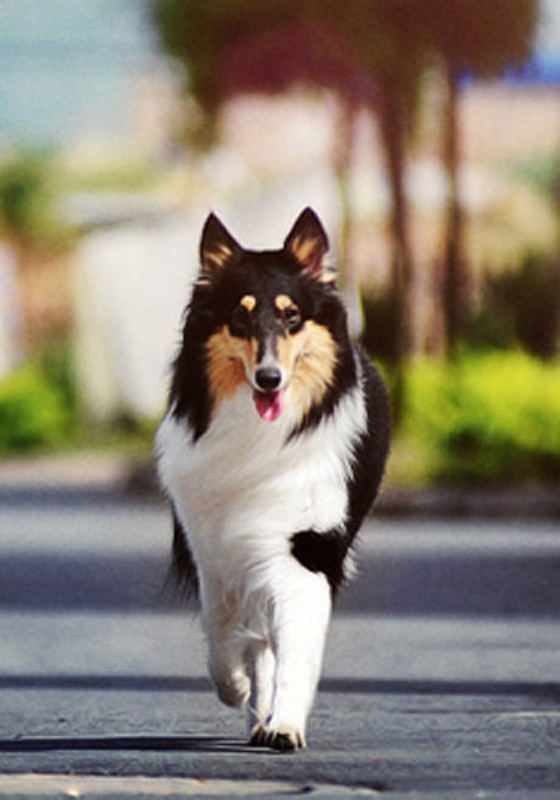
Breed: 245-n000098-Australian_Shepherd